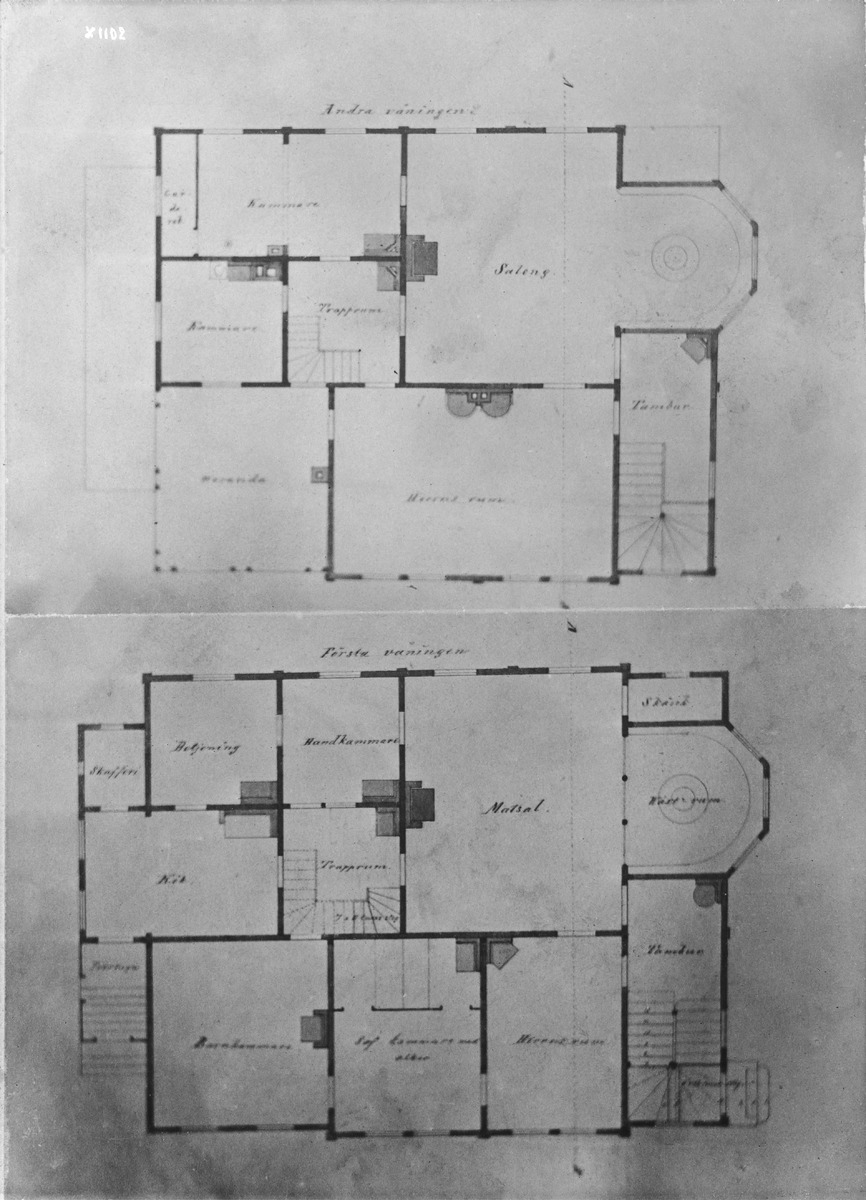
Toppilan Mallasjuomatehdas Oy:n vanhan, puisen konttori- ja asuinrakennuksen pohjapiirustus
A floor plan of the old, wooden office and residential building of Toppilan Mallasjuomatehdas Oy
sisällön kuvaus: Toppilan Mallasjuomatehdas Oy:n vanhan, puisen konttori- ja asuinrakennuksen pohjapiirustus. sisällön kuvaus: Piirustus todennäköisesti 1880-luvun alusta. Reprokuvattu ilmeisesti 1930-luvulla. content description: A floor plan of the old, wooden office and residential building of Toppilan Mallasjuomatehdas Oy.
Vuosi: 1880
Paikka: Suomi, Oulu, Suomi, Pohjois-Pohjanmaa, Oulu
Aiheet: Toppilan Mallasjuomatehdas Oy; historialliset rakennukset; konttorirakennukset; rakennuspiirustukset; pohjapiirrokset; alkoholi; asuinrakennukset; mallasjuomat; piirustukset; pohjapiirustukset; puurakennukset; tehtaat; toimistorakennukset; residential buildings; office buildings; wooden buildings; factories; beer; alcohol; drawings; floor plans